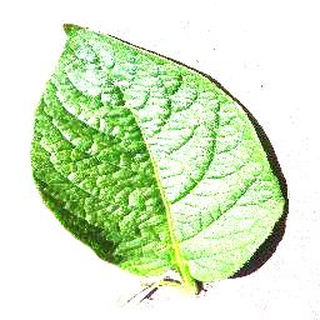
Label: healthy_potato